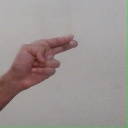
अक्षर: ह